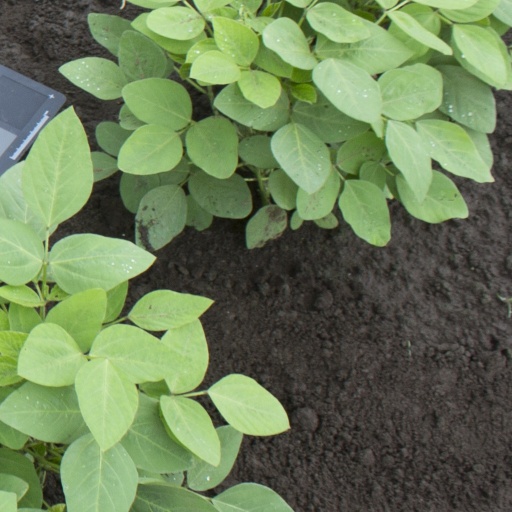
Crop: soybean